The Tale of Genji

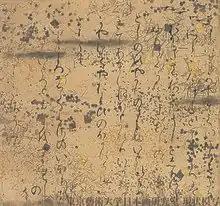
Written text from the earliest illustrated handscroll (12th century)

is a classic work of Japanese literature written by the noblewoman, poet, and lady-in-waiting Murasaki Shikibu around the peak of the Heian period, in the early 11th century. It is sometimes considered to be one of history's first novels, the first by a woman to have won global recognition, and in Japan today has a stature like that of Shakespeare in England.